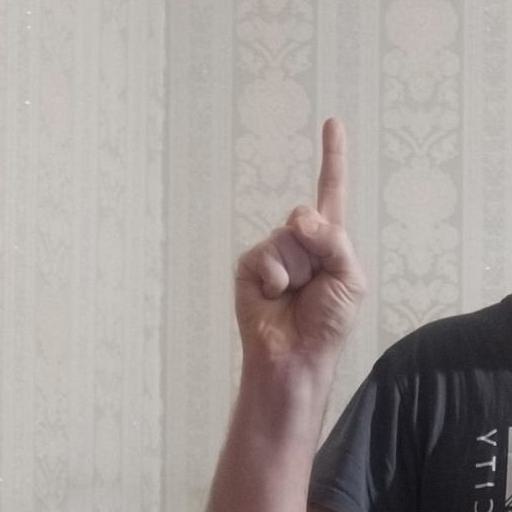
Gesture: one